Dereck Whittenburg

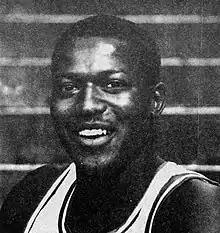
Whittenburg

Whittenburg's cousin was NBA star David Thompson, who had won the national championship while playing for the North Carolina State Wolfpack in 1974. He sought to emulate his cousin and play for Norm Sloan at NC State, where he thought he would win a national championship. Once he and Lowe graduated from DeMatha in 1979, both players signed with the Wolfpack. Whittenburg became a star player under Sloan's successor, Jim Valvano, as he was named second team all-Atlantic Coast Conference as a junior and helped the Wolfpack to the 1983 national championship. He was a third-round draft choice for the Phoenix Suns (51st overall) in the 1983 NBA draft.